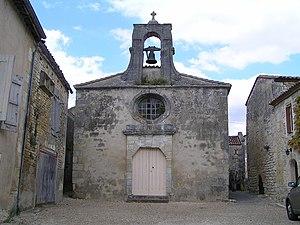
l'église de Vibrac
Vibrac est une commune du Sud-Ouest de la France, située dans le département de la Charente.